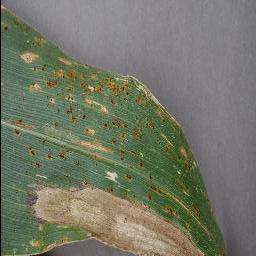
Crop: corn
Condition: (maize)_cercospora_spot_gray_spot